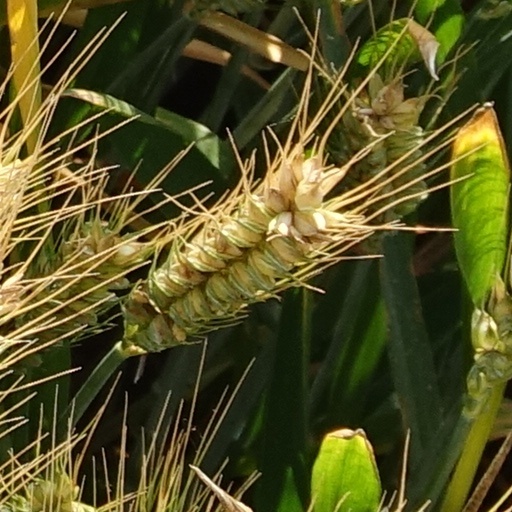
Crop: wheat